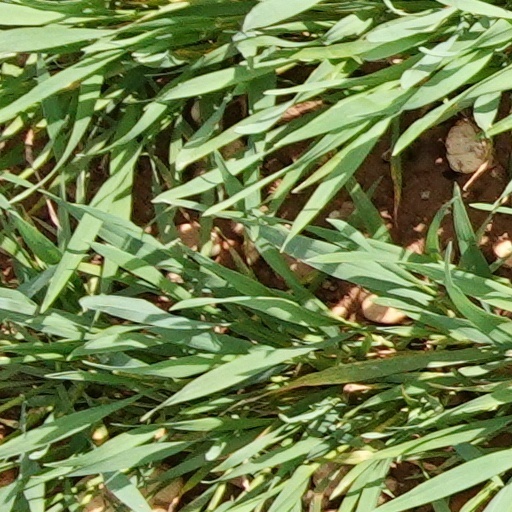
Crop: wheat